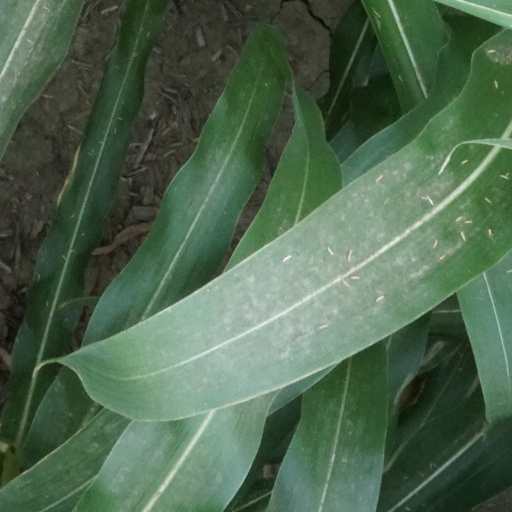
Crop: maize; corn